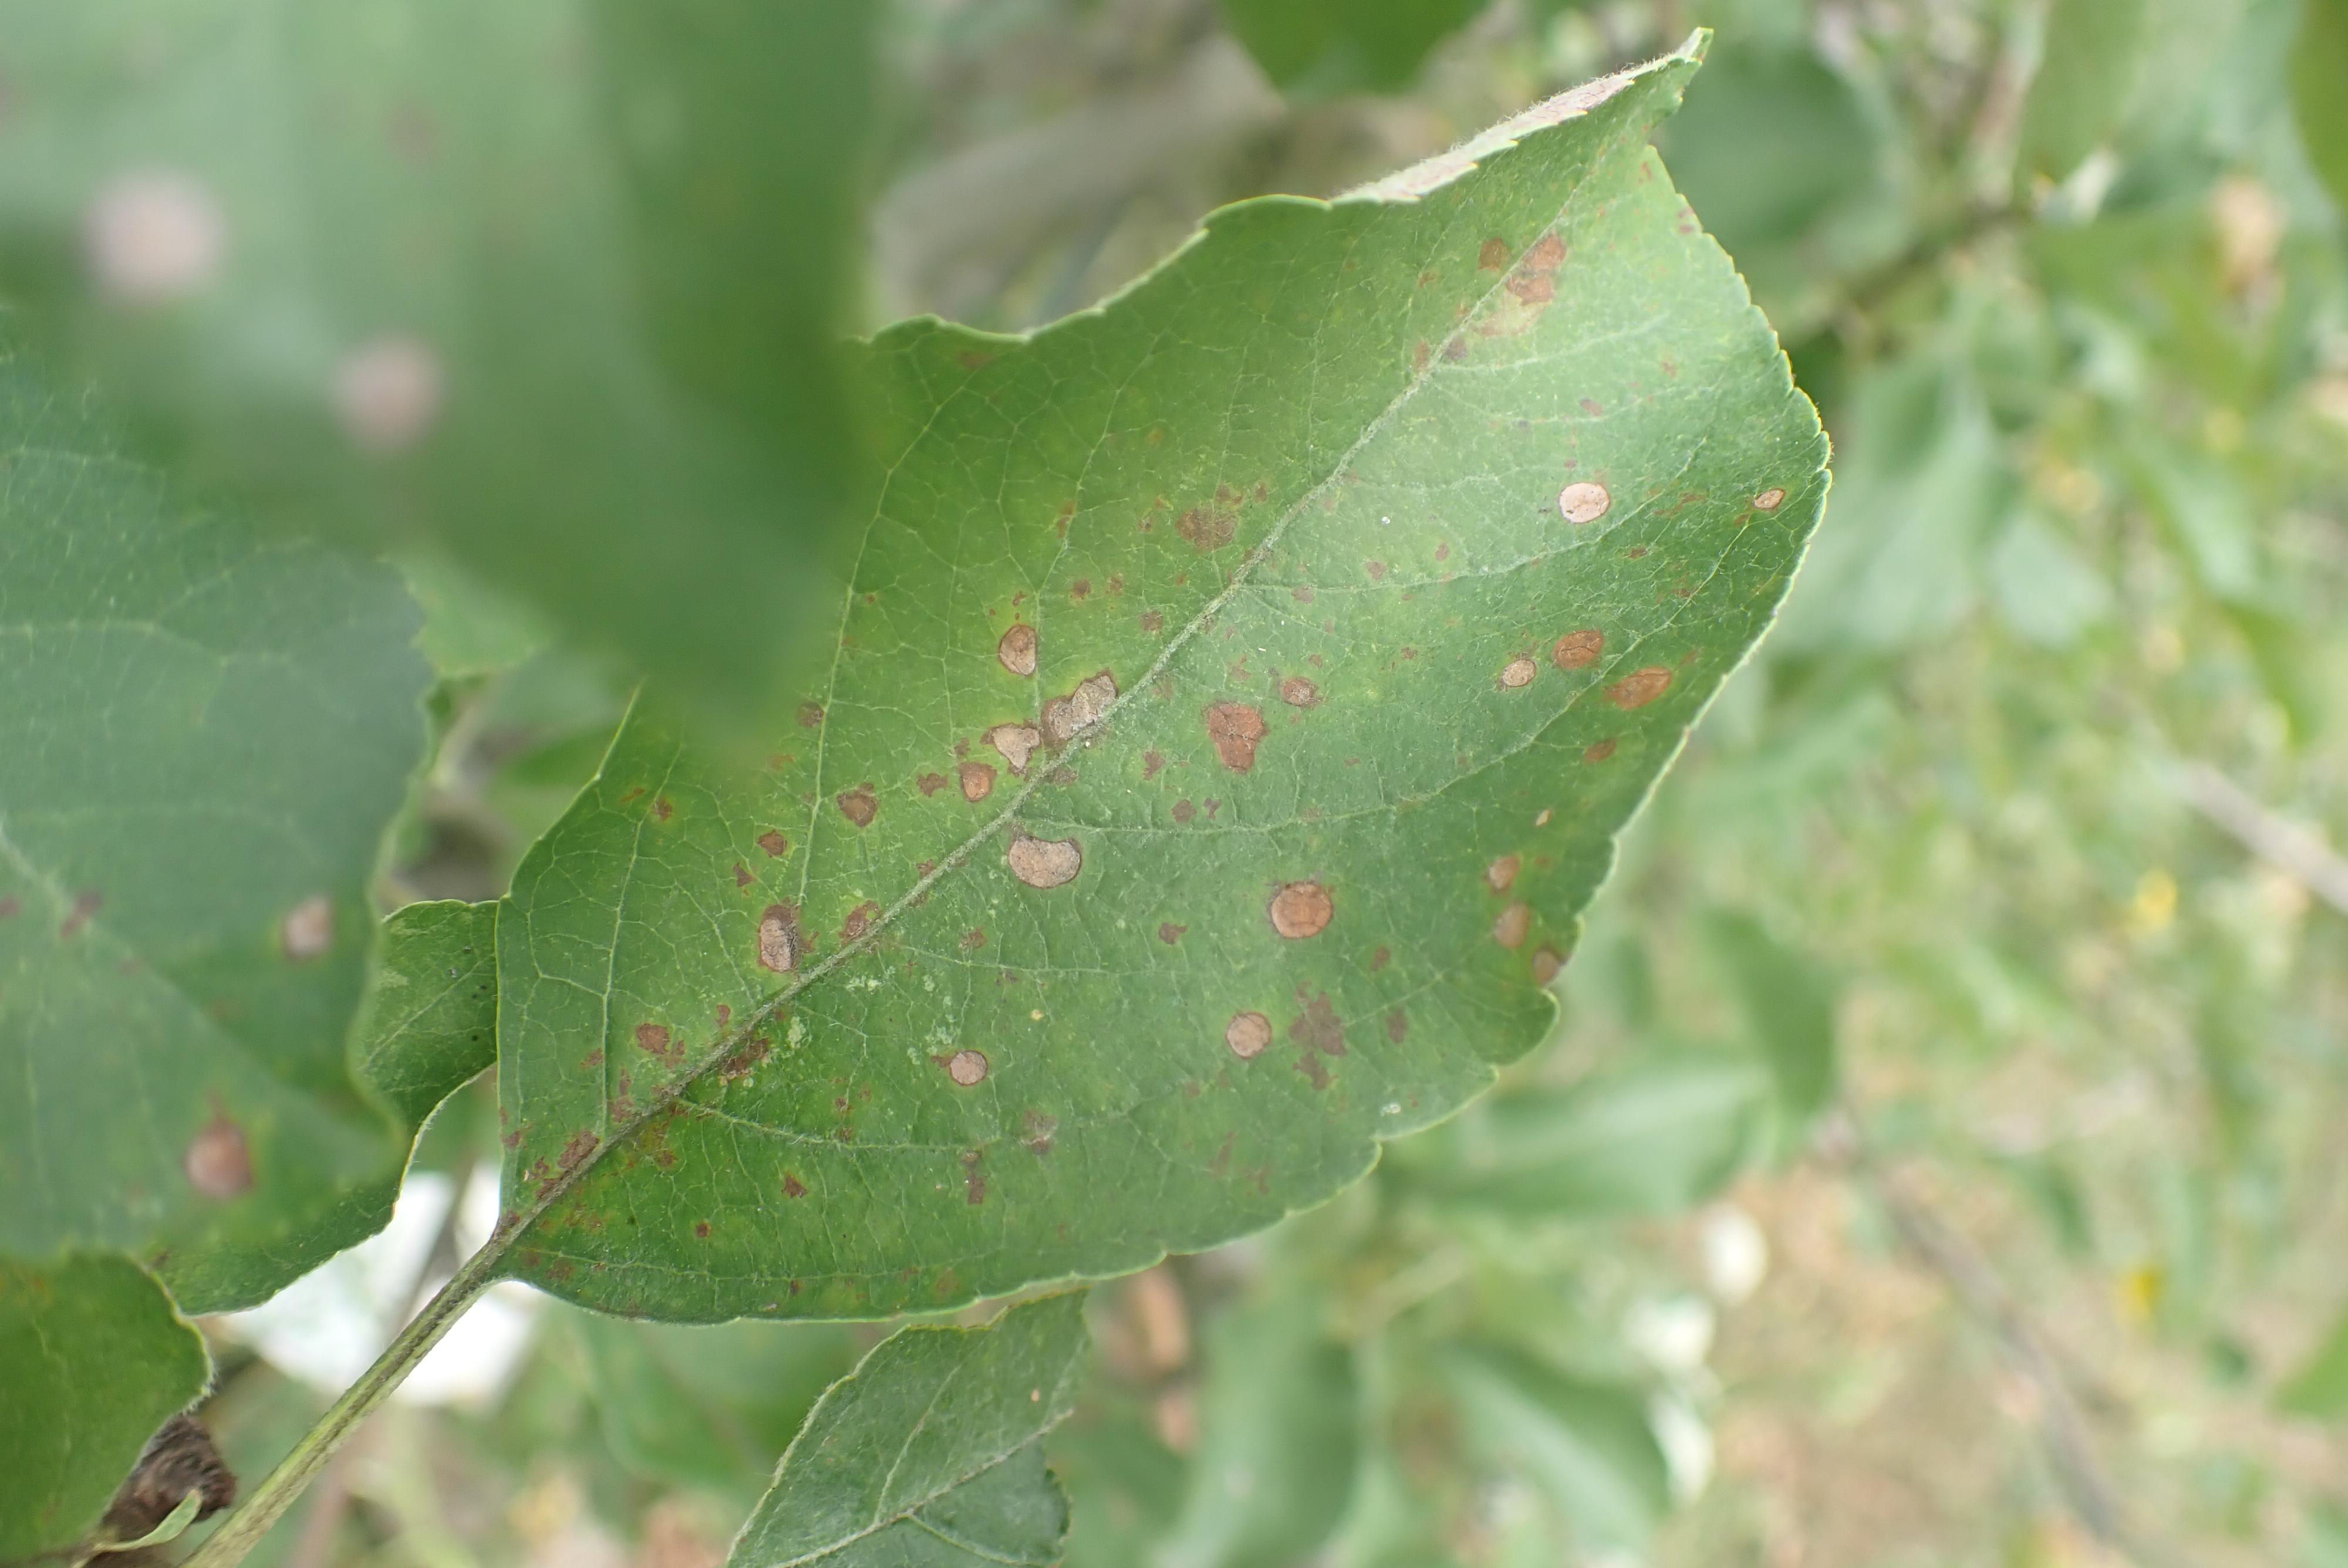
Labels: complex